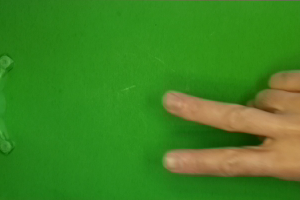
Label: scissors